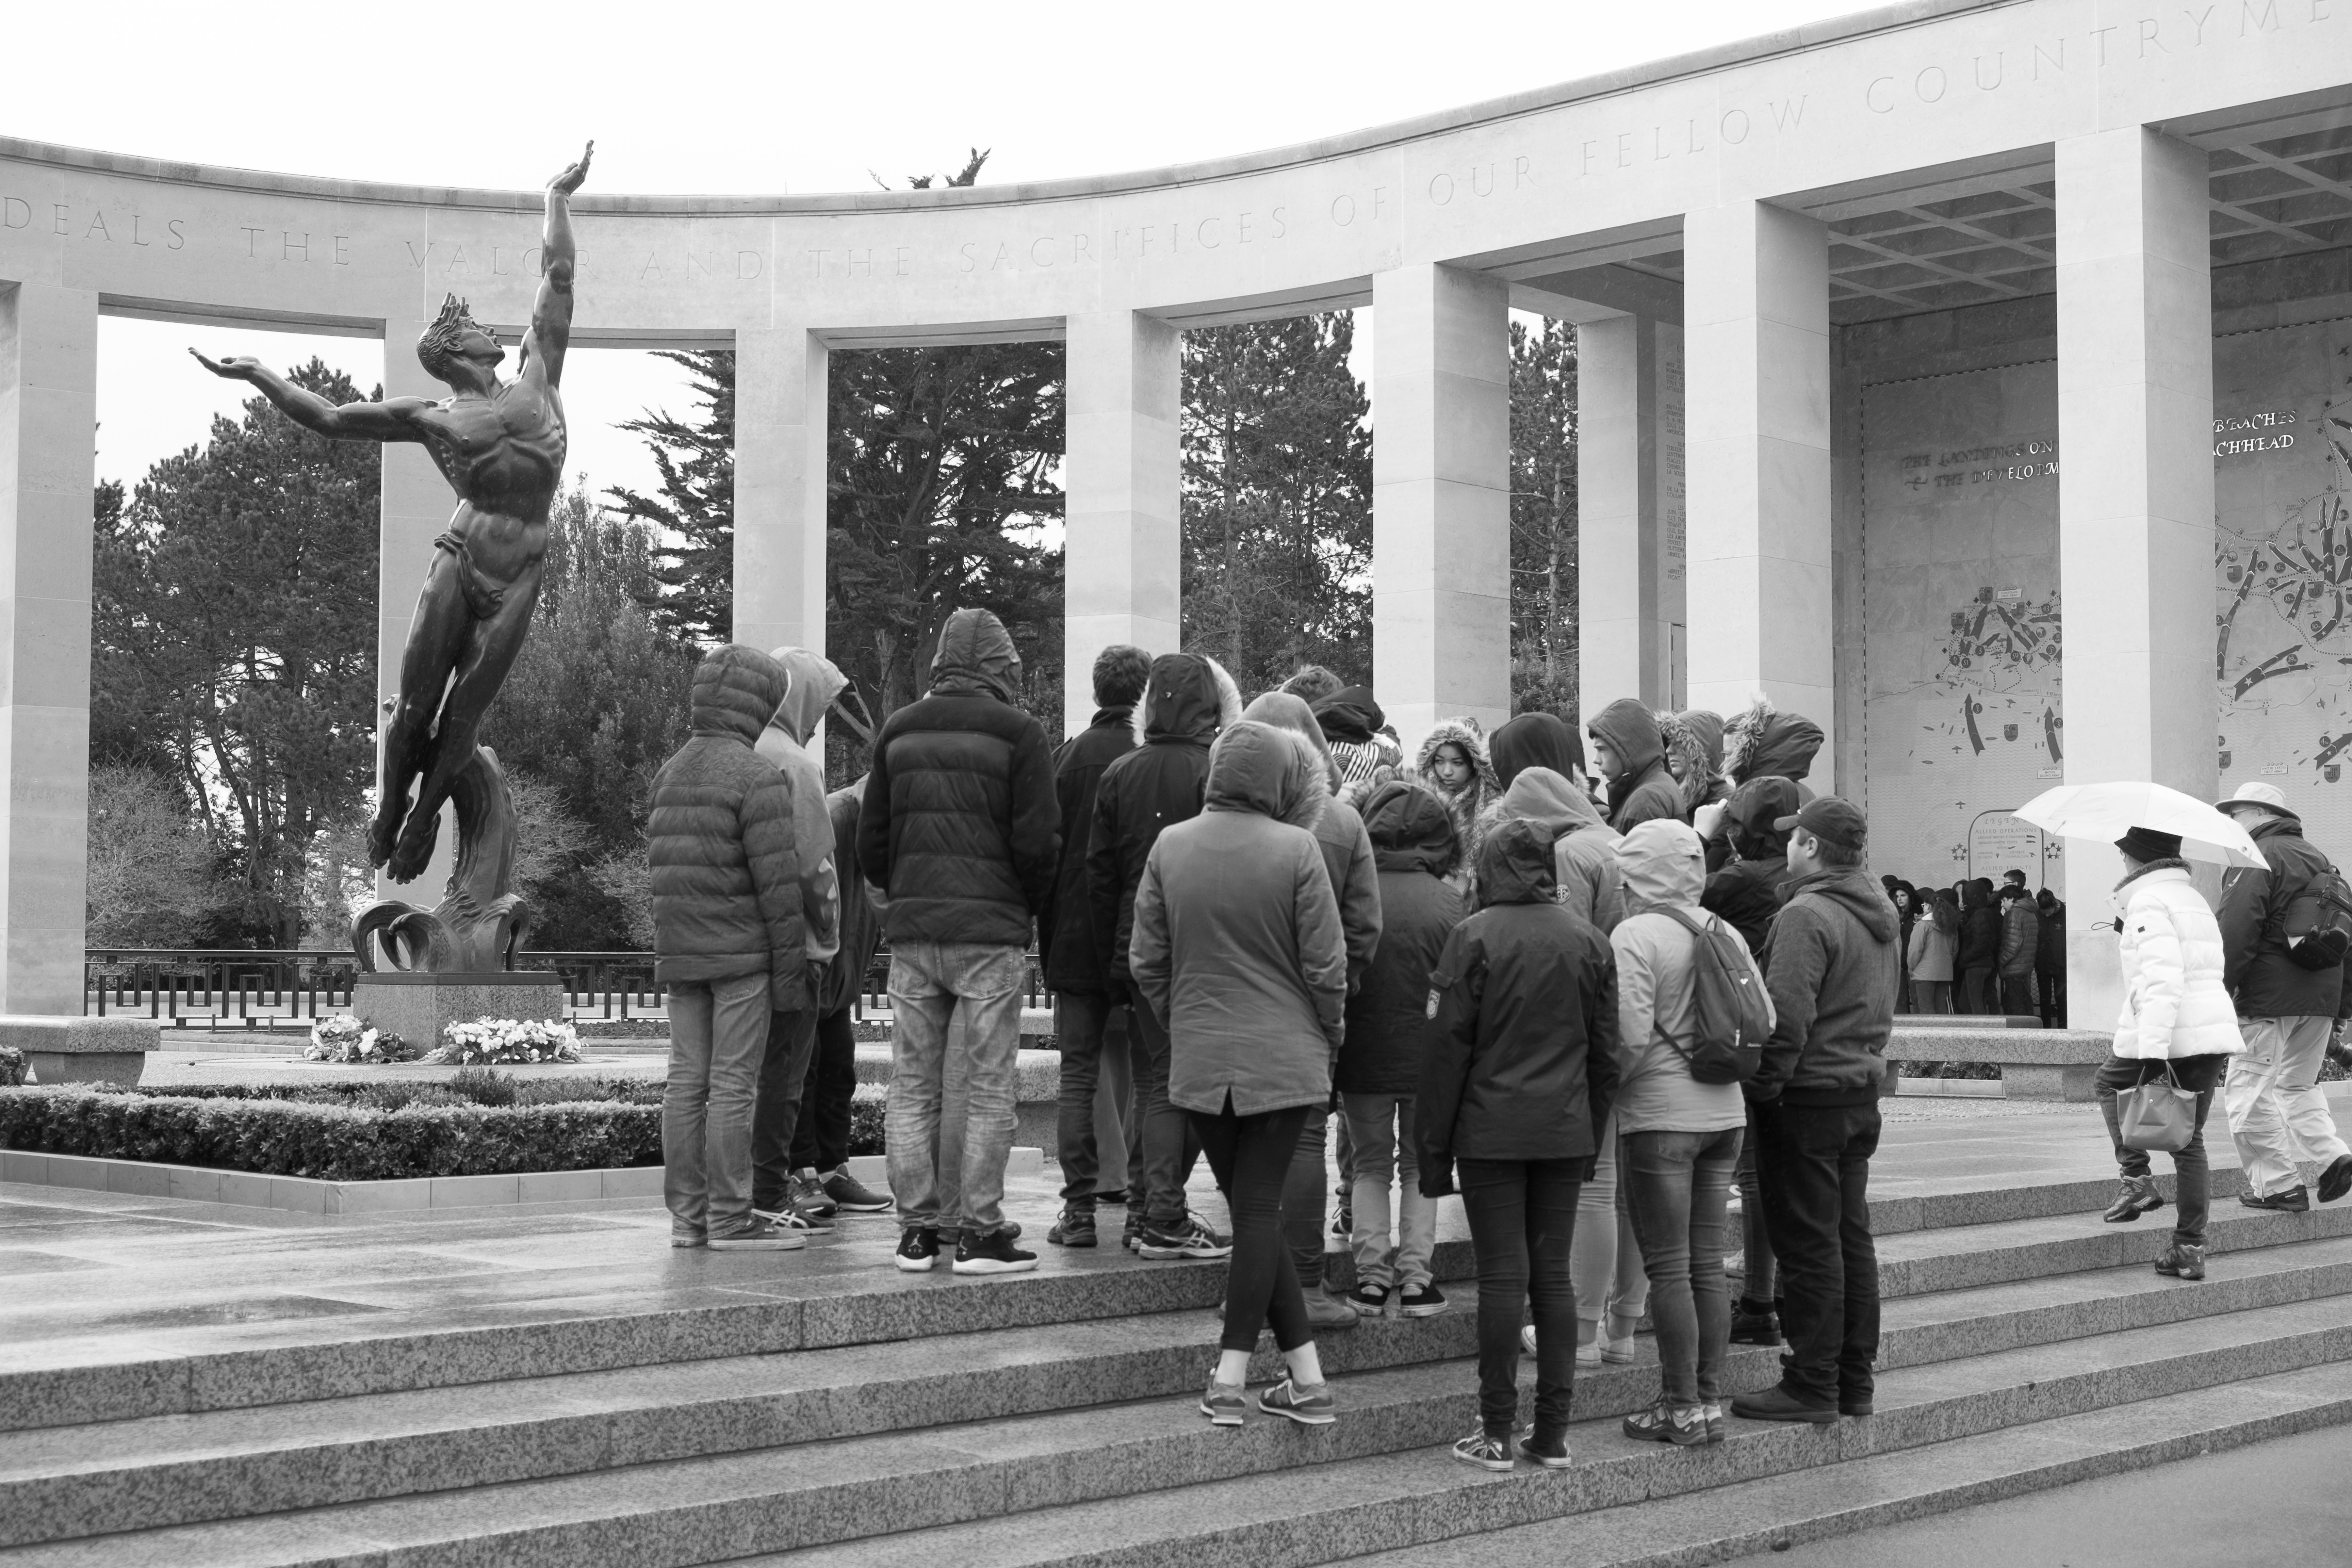
black and white, people, road, street, crowd, travel, france, fujifilm, monochrome, bw, blackandwhite, blackwhite, infrastructure, ngc, photograph, fr, fuji, normandie, fujixt1, fujix, noireblanc, collevillesurmer, omahabeach, monochrome photography